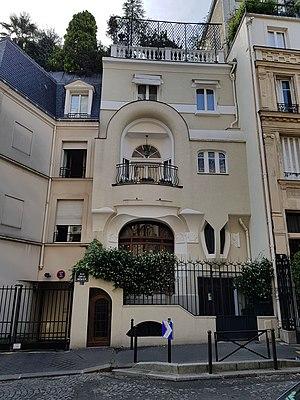
20, rue Emile-Menier, Paris 16e.
La rue Émile-Menier est une voie du 16ᵉ arrondissement de Paris, en France.
Le quartier de la Porte-Dauphine est le 63ᵉ quartier administratif de Paris situé dans la partie nord-ouest du 16ᵉ arrondissement. Il tire son nom de la porte Dauphine.